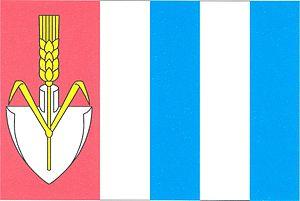
Blažim est une commune du district de Louny, dans la région d'Ústí nad Labem, en Tchéquie. Sa population s'élevait à 246 habitants en 2018.